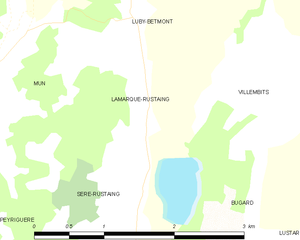
Carte des communes françaises
Lamarque-Rustaing est une commune française située dans le département des Hautes-Pyrénées, en région Occitanie.